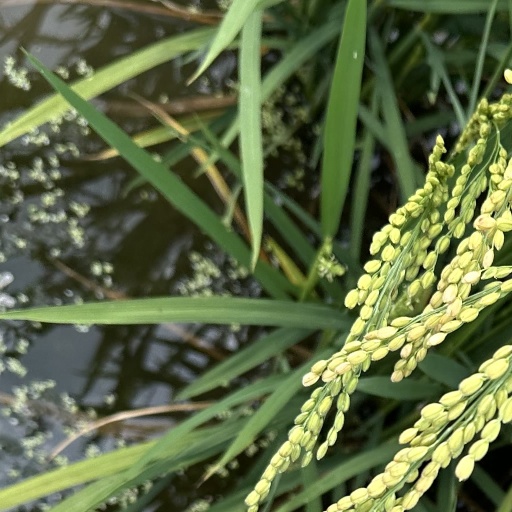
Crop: rice